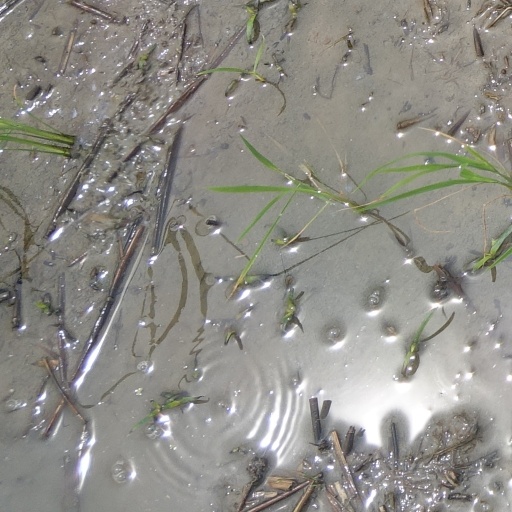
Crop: rice